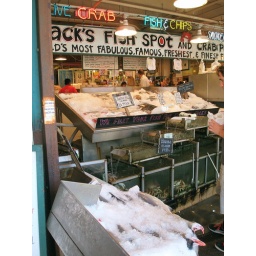
A fish market in Pike Place Market. August, 2007